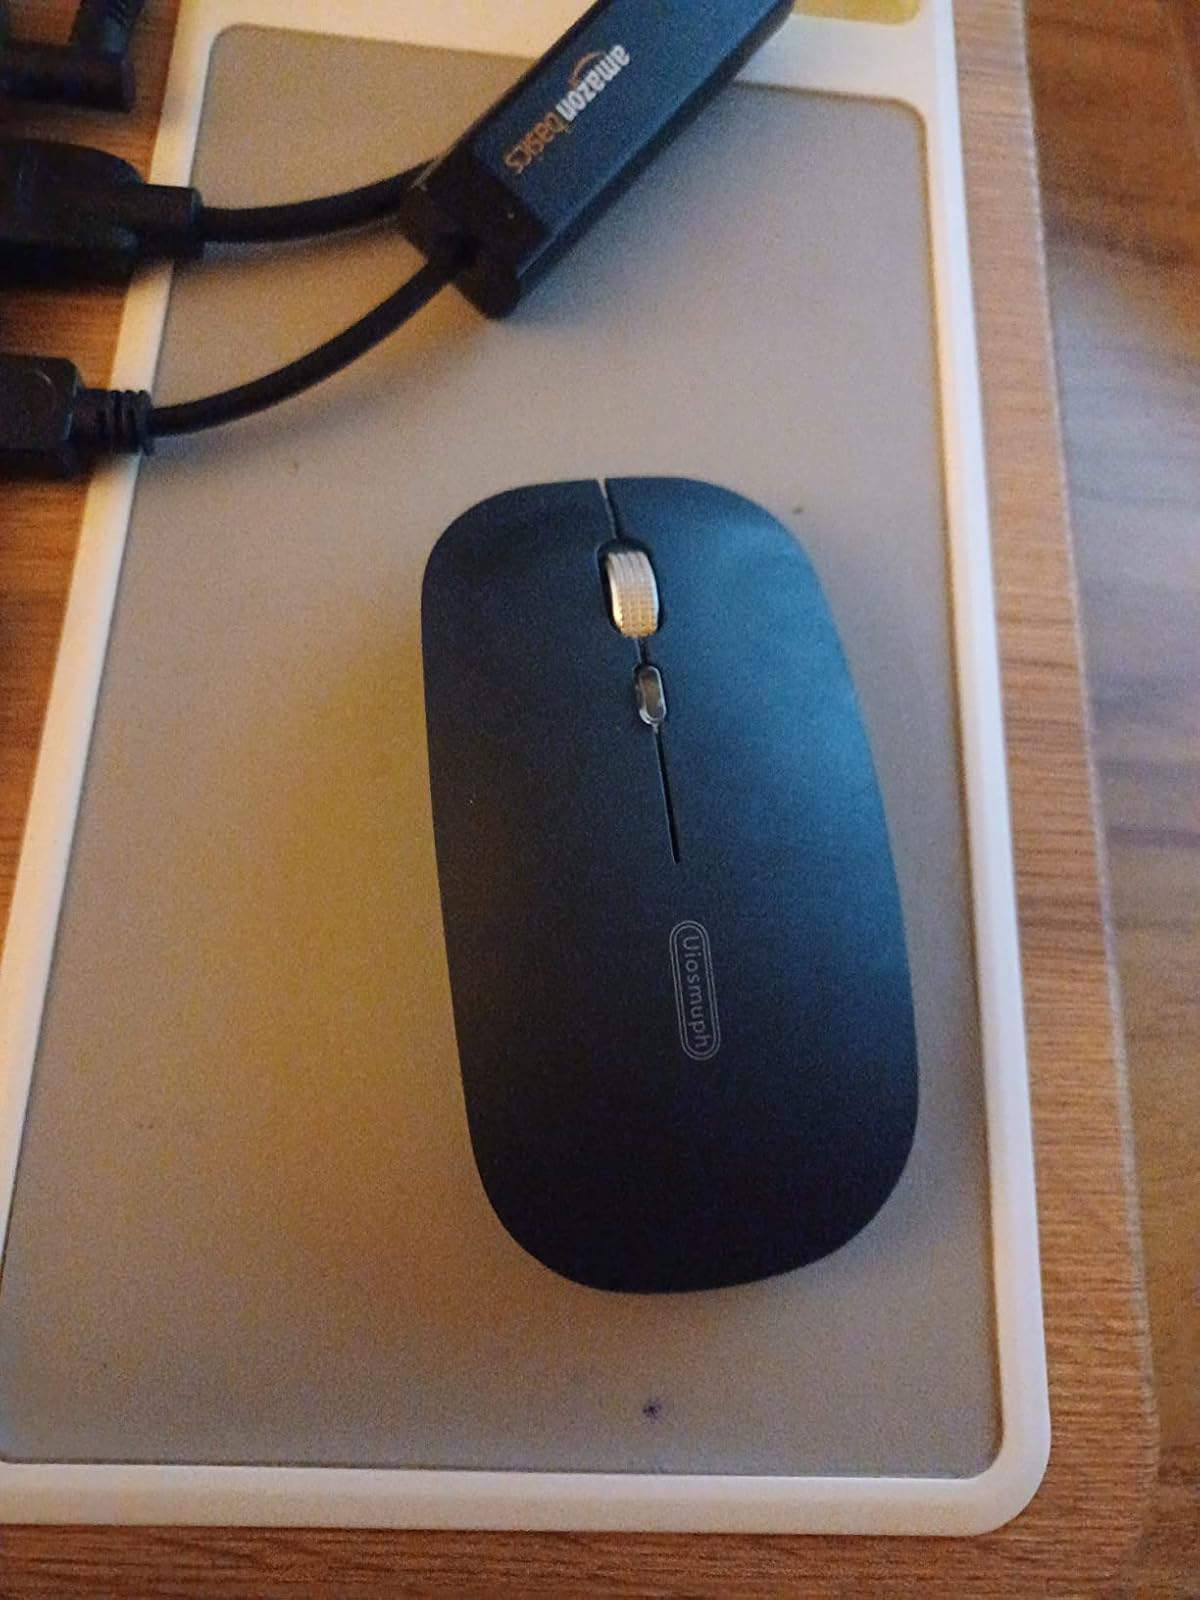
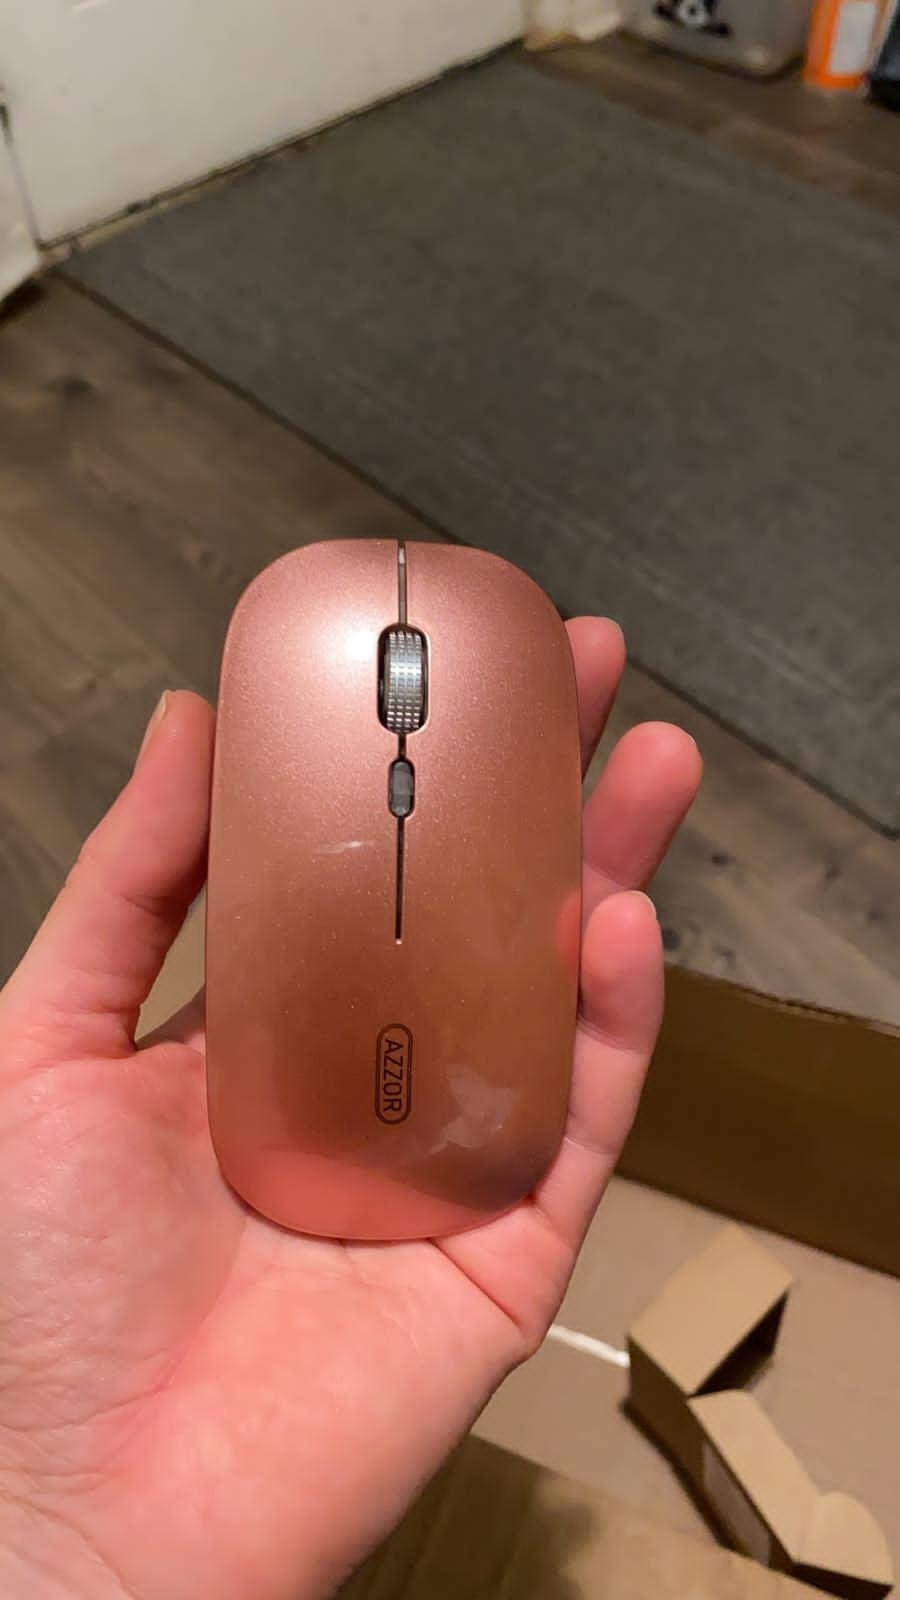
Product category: mouse
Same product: no